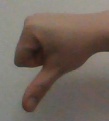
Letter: waw